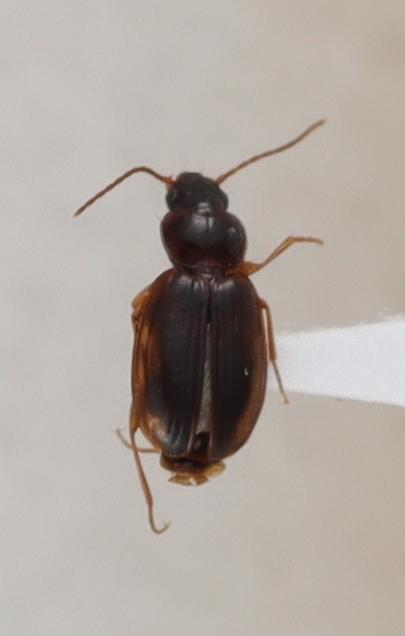
Scientific name: Trechus obtusus
Plot: 6
Trap: E
Collected: 20241009